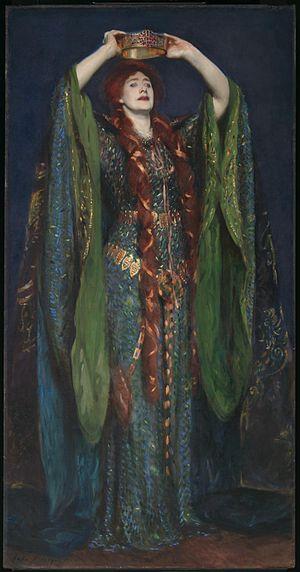
Cet article établit une liste de tableaux de John Singer Sargent, peintre américain né le 12 janvier 1856 à Florence et mort le 14 avril 1925 à Londres. Au long de sa carrière, Sargent a vécu essentiellement en Europe, où il a réalisé environ 900 peintures à l'huile et plus de 2 000 aquarelles, ainsi que de nombreux dessins au crayon et au fusain. La plupart de ses huiles sur toile sont des portraits.
Lady Macbeth est un des personnages principaux de la tragédie Macbeth de William Shakespeare, probablement rédigée entre 1599 et 1606 et rédigée en 1623. Femme de Macbeth, noble écossais et héros tragique de la pièce, Lady Macbeth incite son mari à commettre un régicide, suite à quoi elle devient reine d'Écosse. Plus tard, cependant, sa culpabilité face au crime commis, la fait souffrir de somnambulisme. Elle meurt dans le dernier acte, hors scène, d'un présumé suicide.
John Singer Sargent, né le 12 janvier 1856 à Florence, et mort le 14 avril 1925 à Londres, est un peintre américain qui vécut essentiellement en Europe.